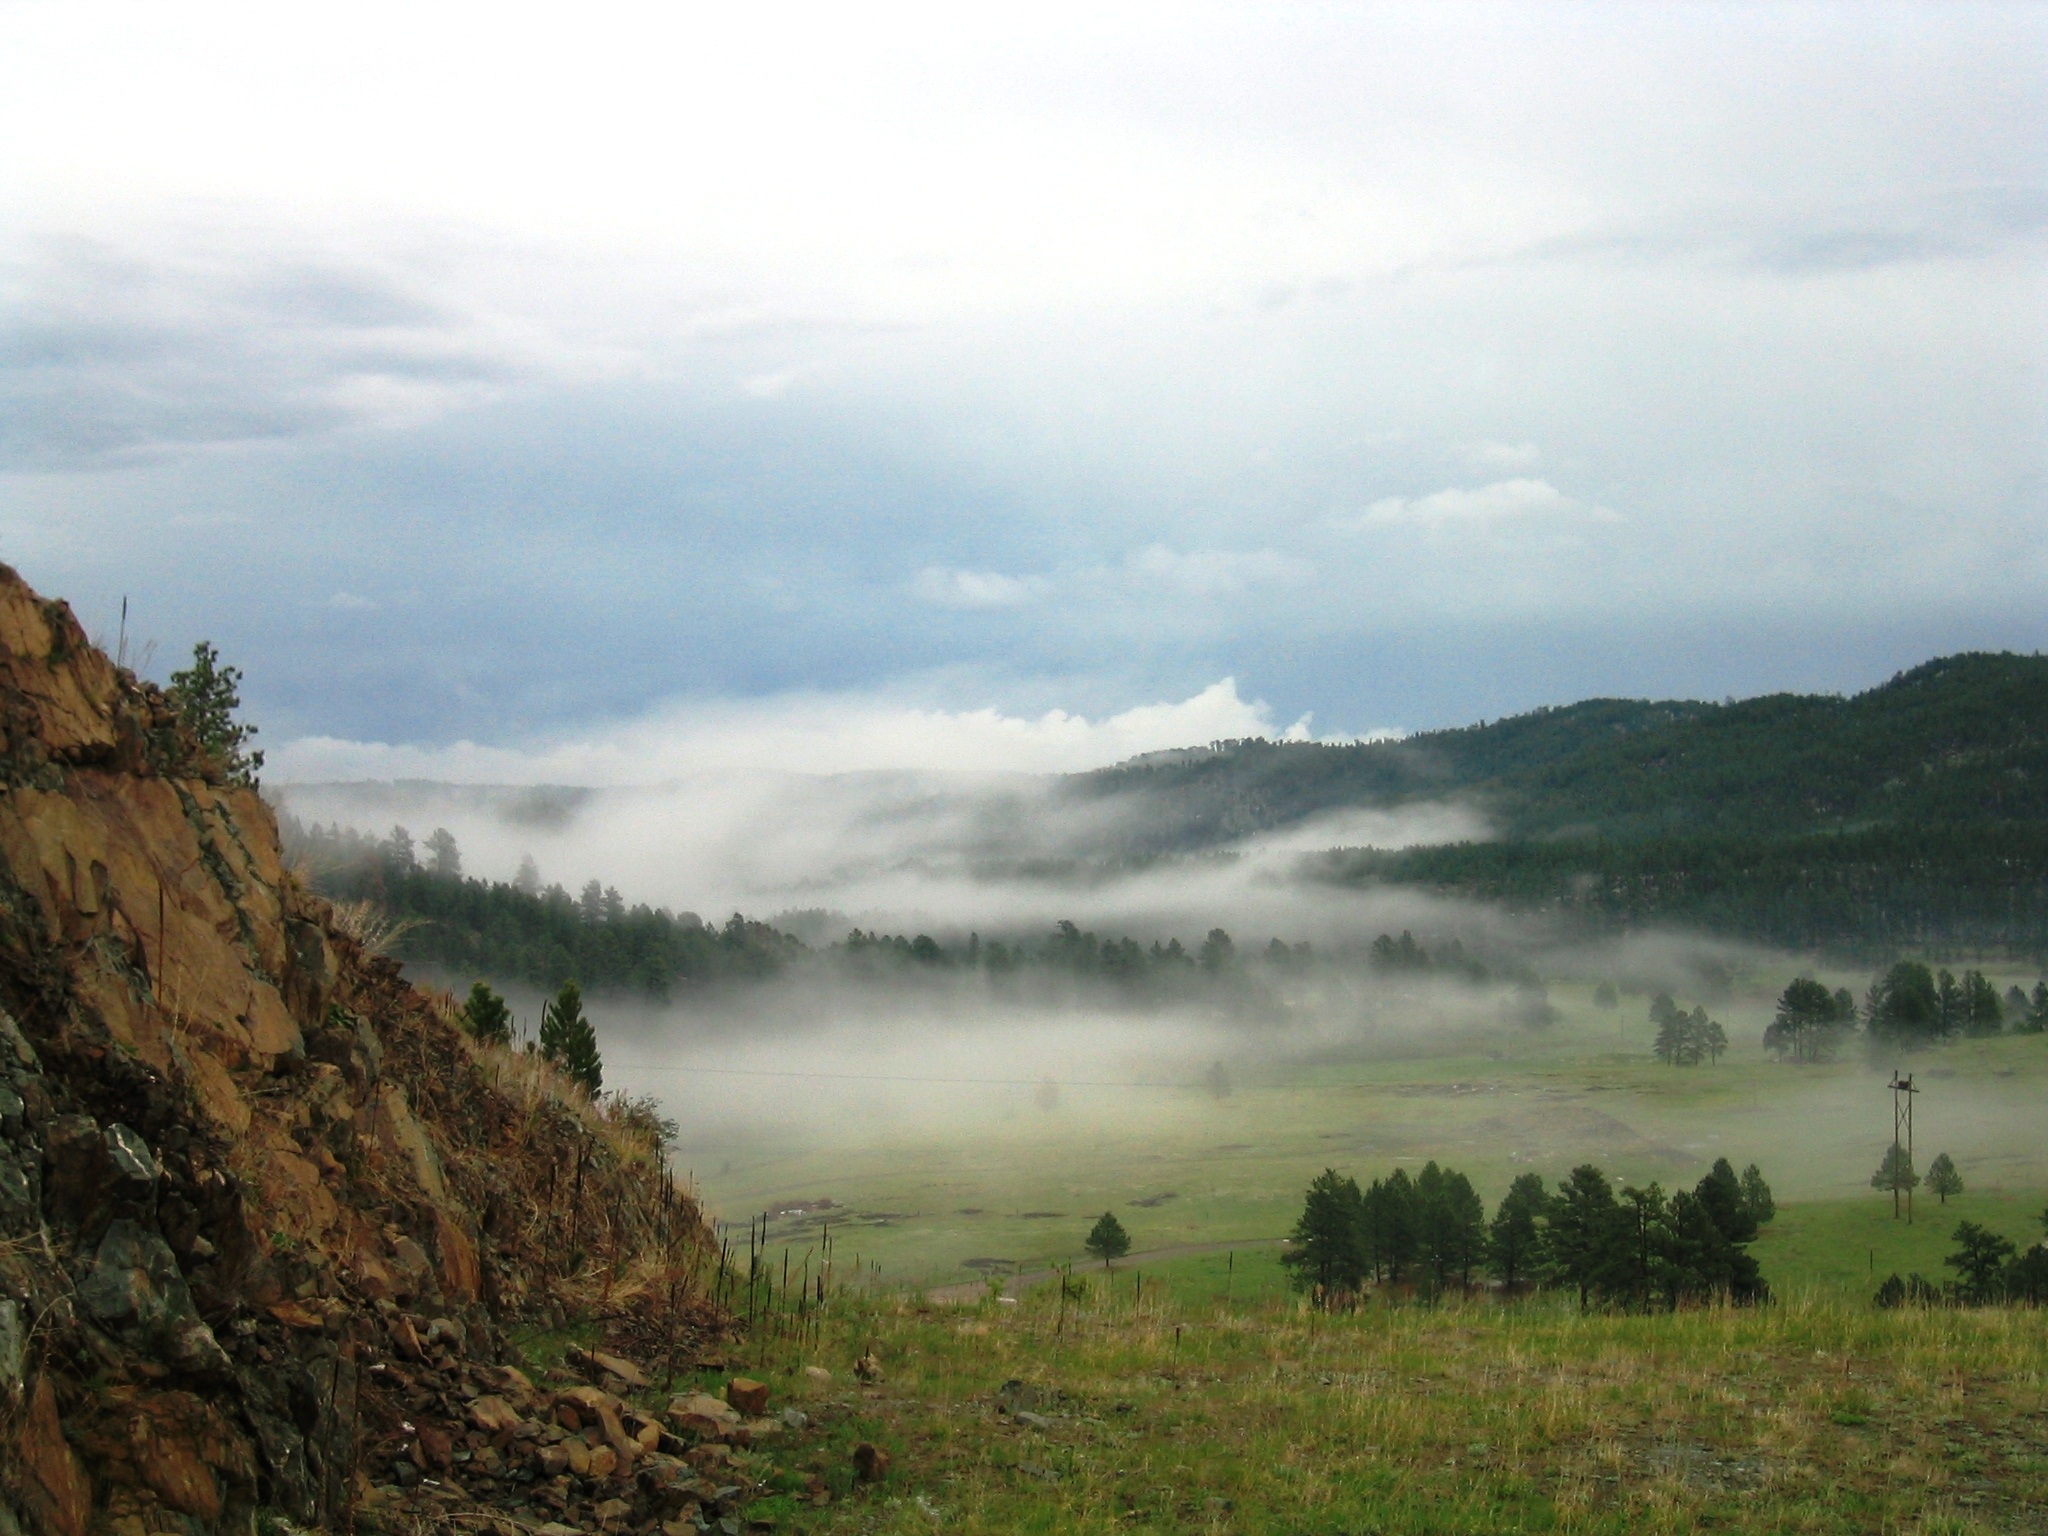
landscape, sea, coast, nature, wilderness, mountain, cloud, fog, mist, morning, hill, lake, valley, mountain range, cliff, mystery, weather, reservoir, highland, terrain, ridge, body of water, mountains, plateau, loch, rural area, landform, geographical feature, atmospheric phenomenon, mountainous landforms